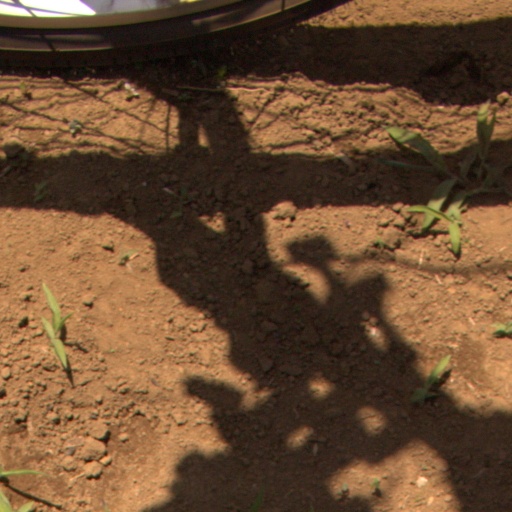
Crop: Jerusalem artichoke